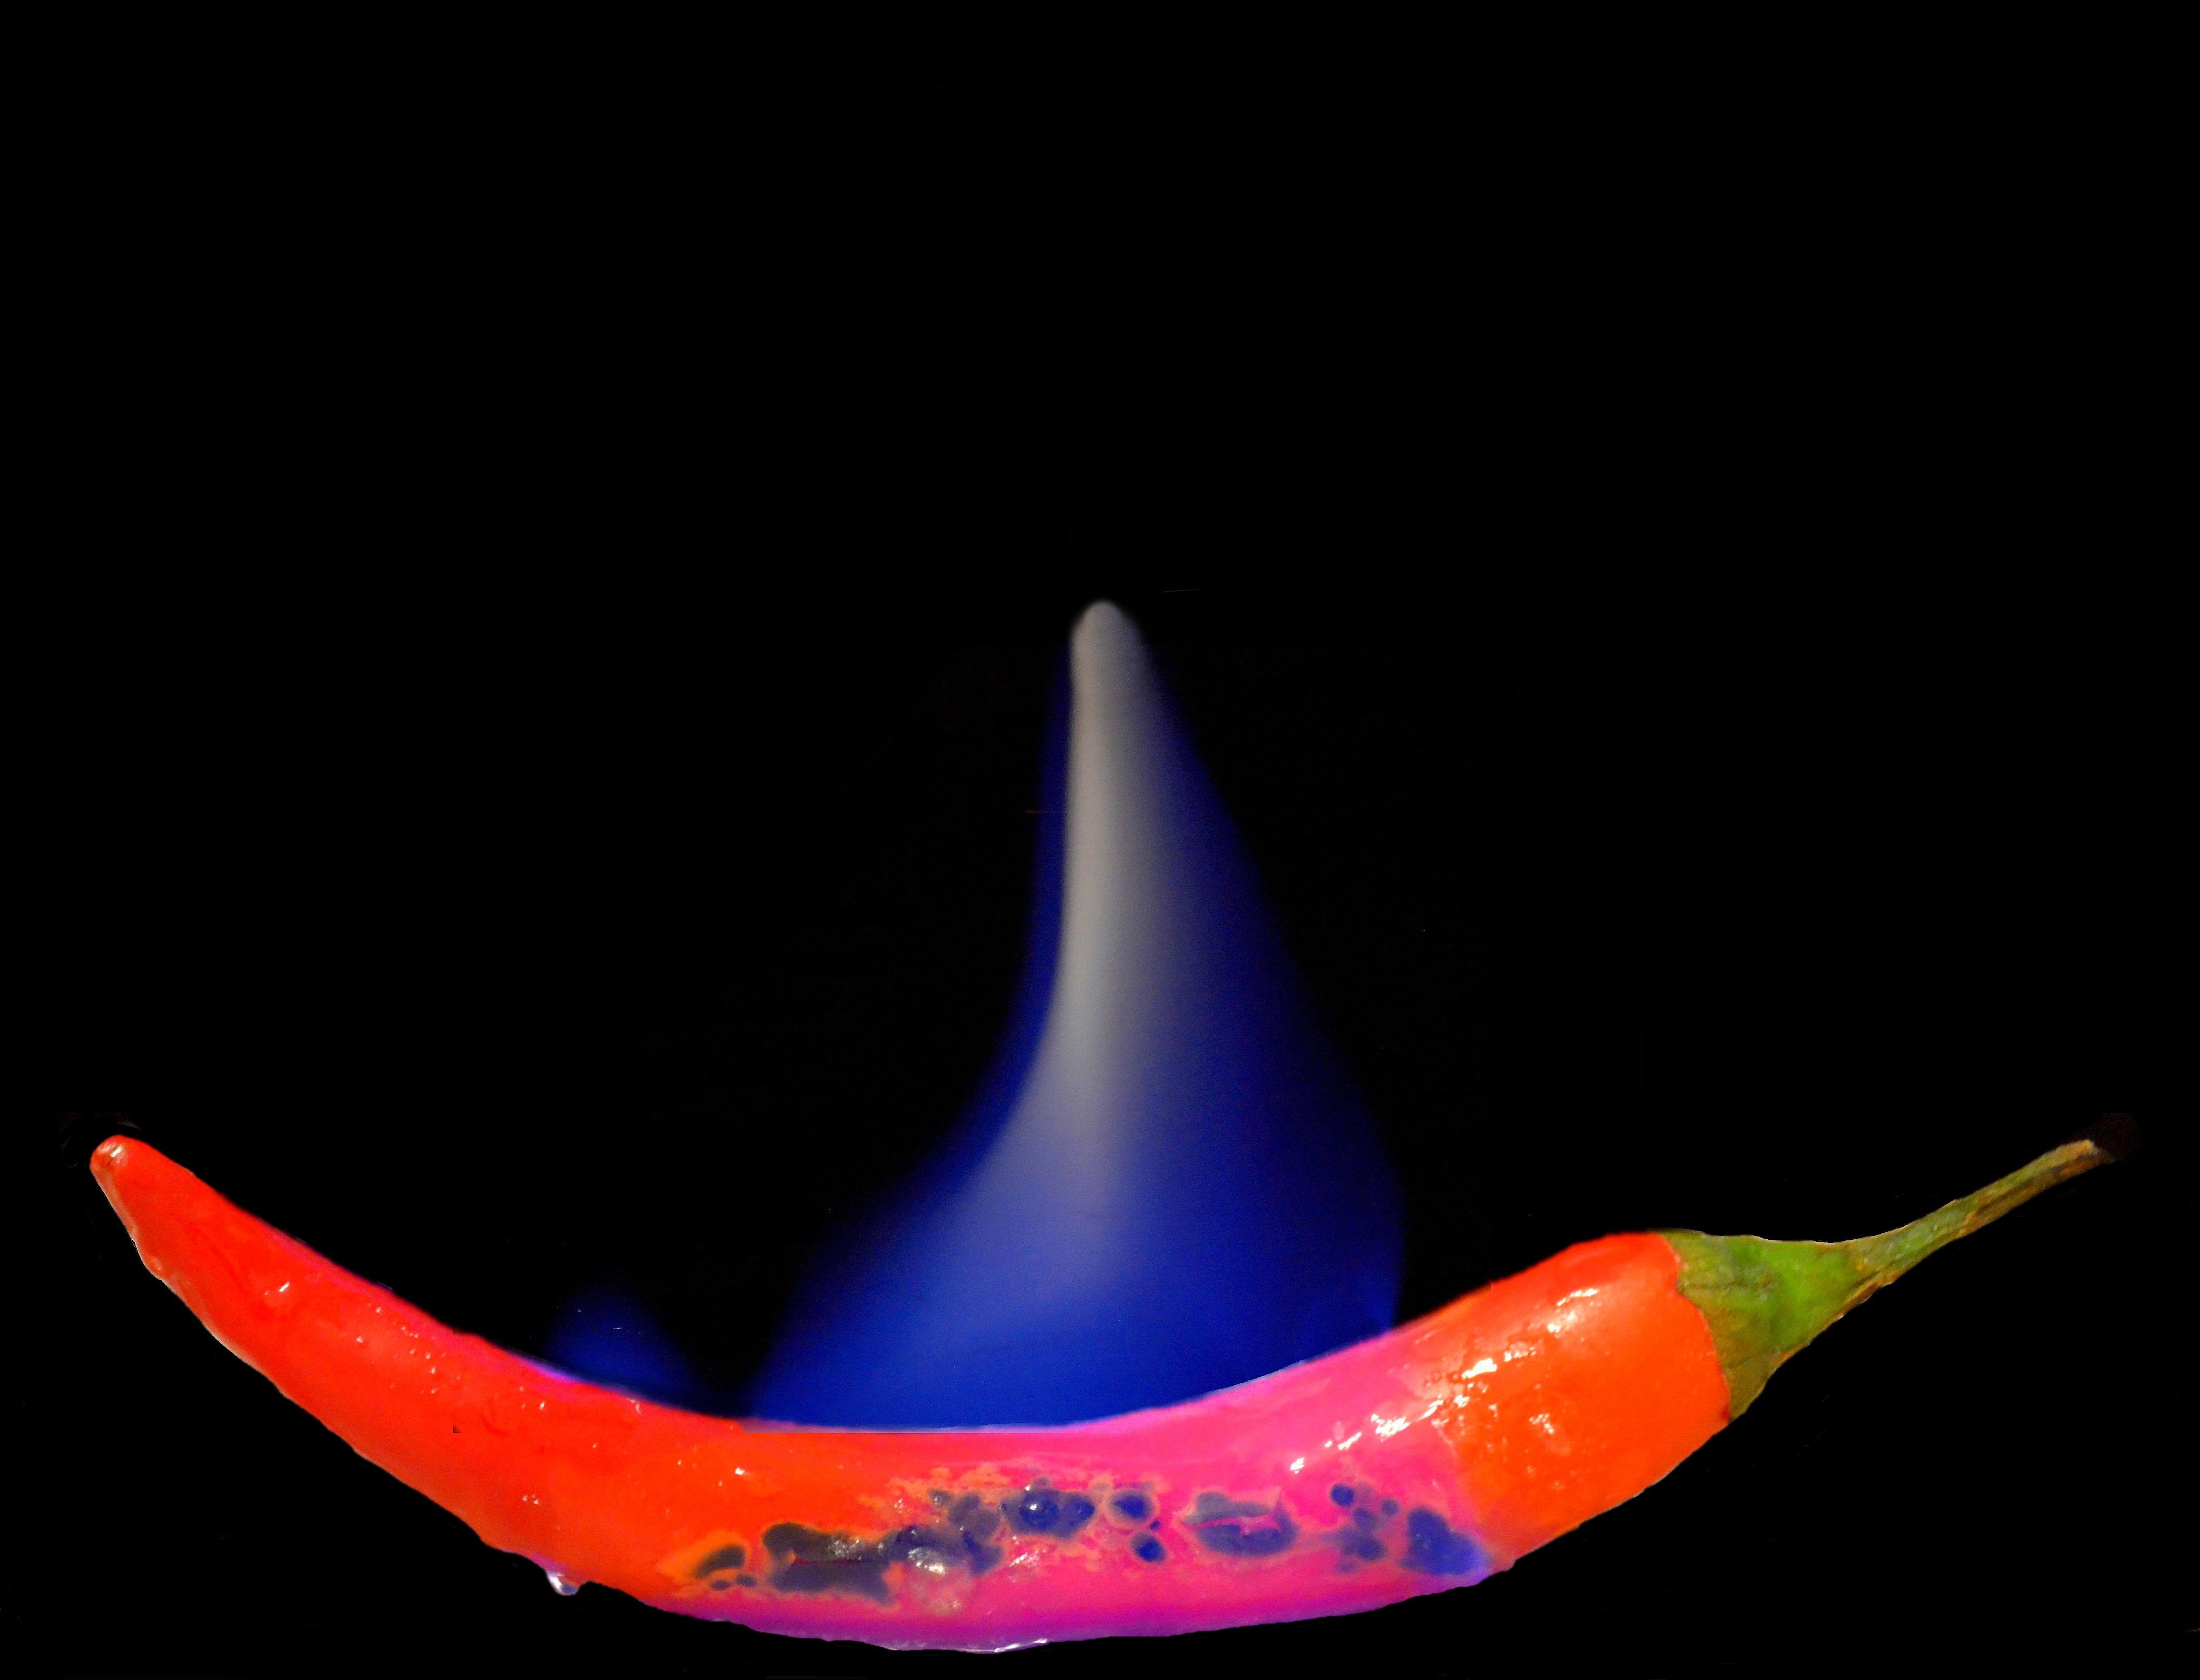
sharp, flower, food, chili, red, produce, flame, eat, burn, macro photography, chili peppers